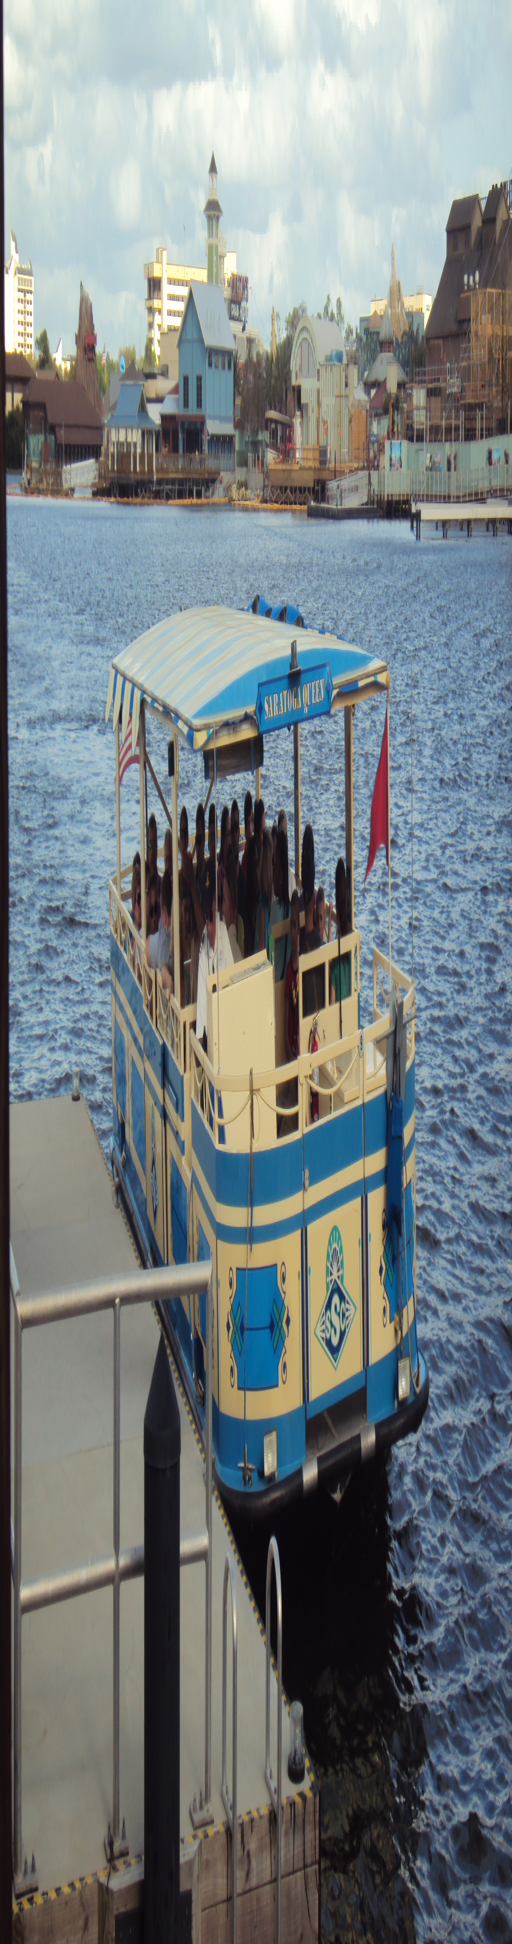
taking the boat back to the parking lot at the end of a long and happy day